Guard of honour

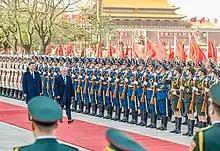
Brazilian president Lula da Silva inspect the honour guard formed by the Beijing Garrison Honour Guard Battalion, 2023

Many local, state, national and federal public safety agencies in the United States maintain Honour Guards, Pipes & Drums and Buglers, including fire departments, law enforcement agencies, emergency medical services, and search and rescue agencies, who typically use adaptations of military honour guards, and honour those who die in the line of duty (LODD-Line of Duty Death), off-duty but still on the job, and retirees, as well as participating in support of other agencies, and parades. Some Law Enforcement agencies are able to maintain a Rifle Team for 'three volley' salutes. Most, even those within major career paid agencies, are not paid for performing and preparing for the honour guard duty.